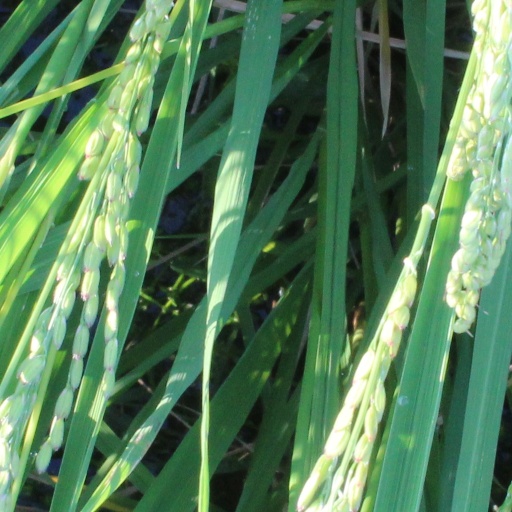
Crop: rice